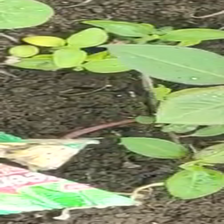
Weed species: Moti_dudhi(Euphorbia_geneculata_L)